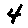
Label: 4